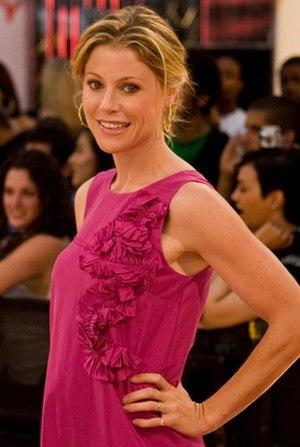
Cet article présente les personnages de la série télévisée Modern Family. Cette série repose sur les relations entre trois familles qui ont toutes un lien avec Jay Pritchett, son fils Mitchell et sa fille Claire Dunphy.